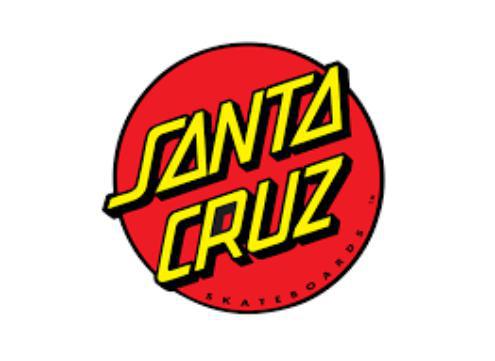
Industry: Sports